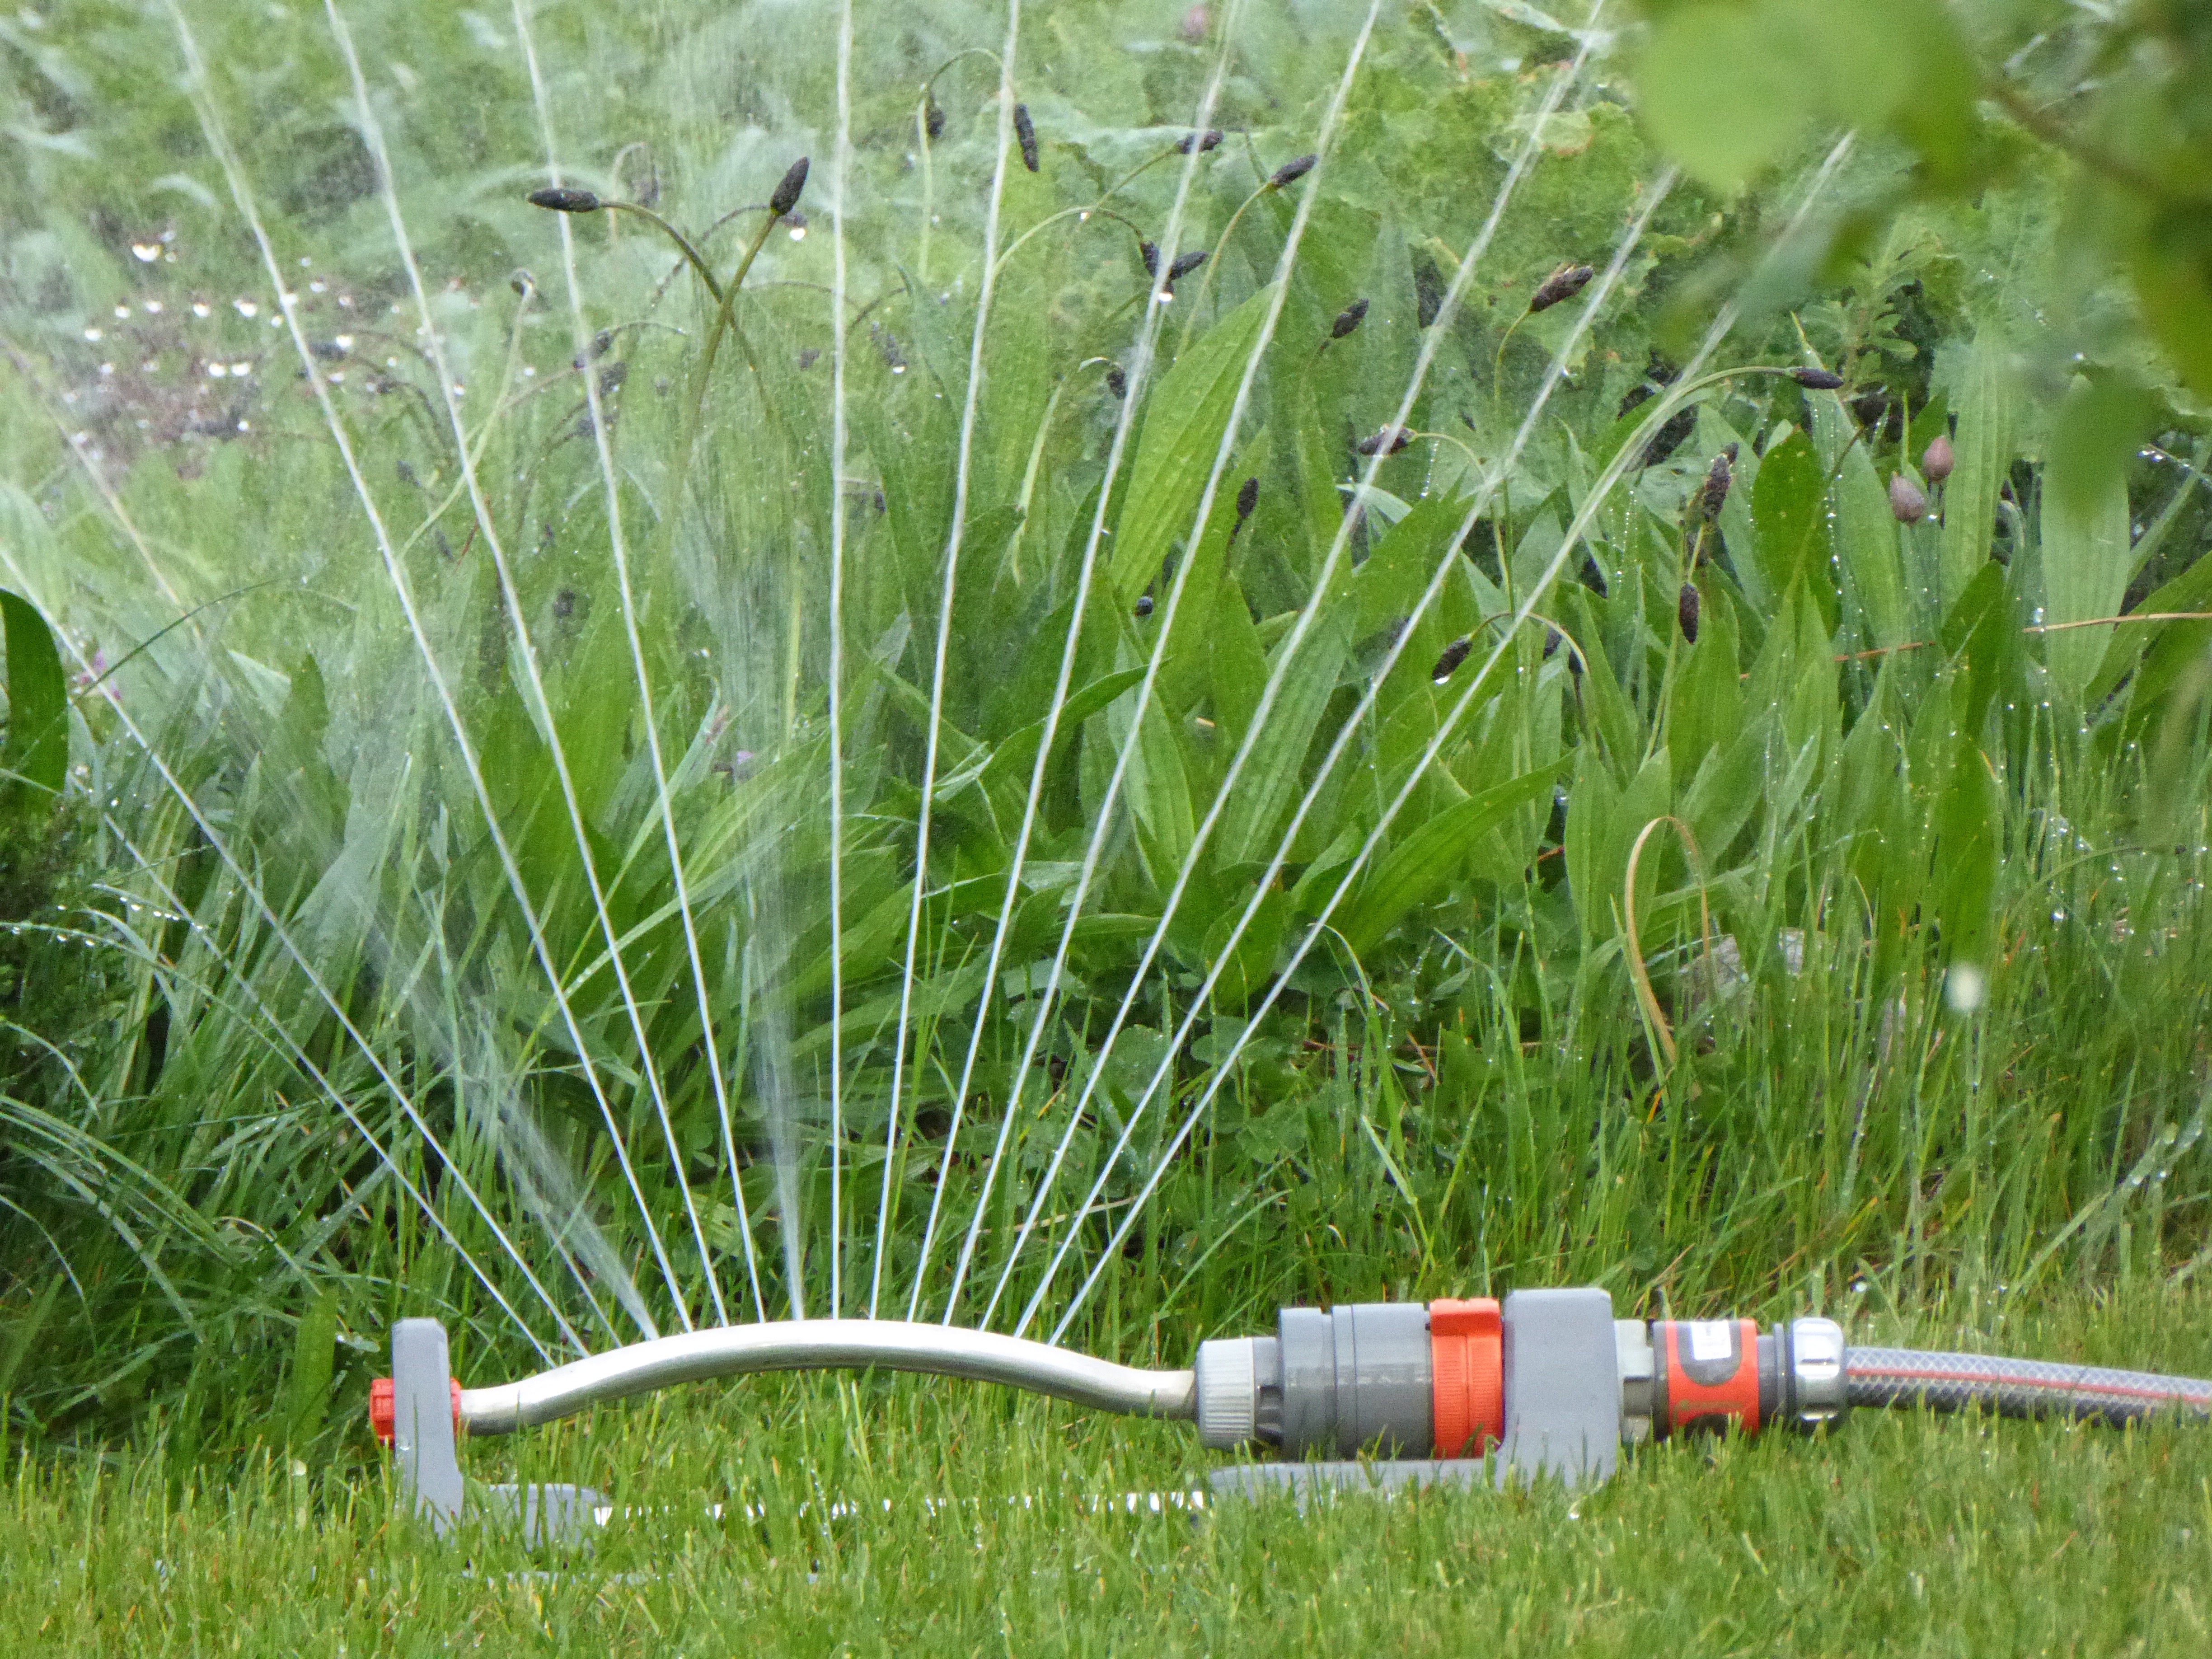
water, grass, plant, field, lawn, meadow, prairie, flower, green, agriculture, garden, juicy, sprinkler, hose, rush, casting, drop of water, paddy field, irrigation system, hose connection, grass family, irrigation sprinkler